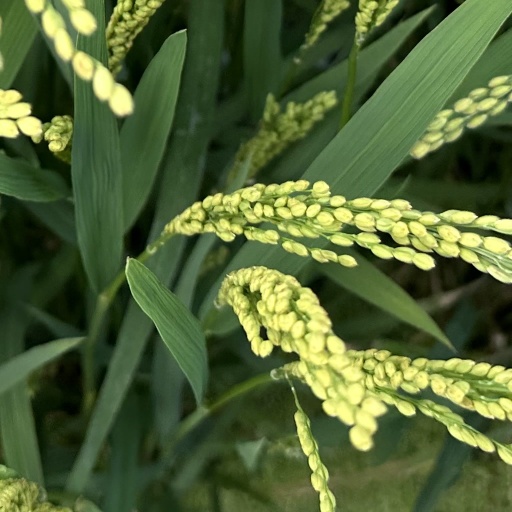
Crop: rice